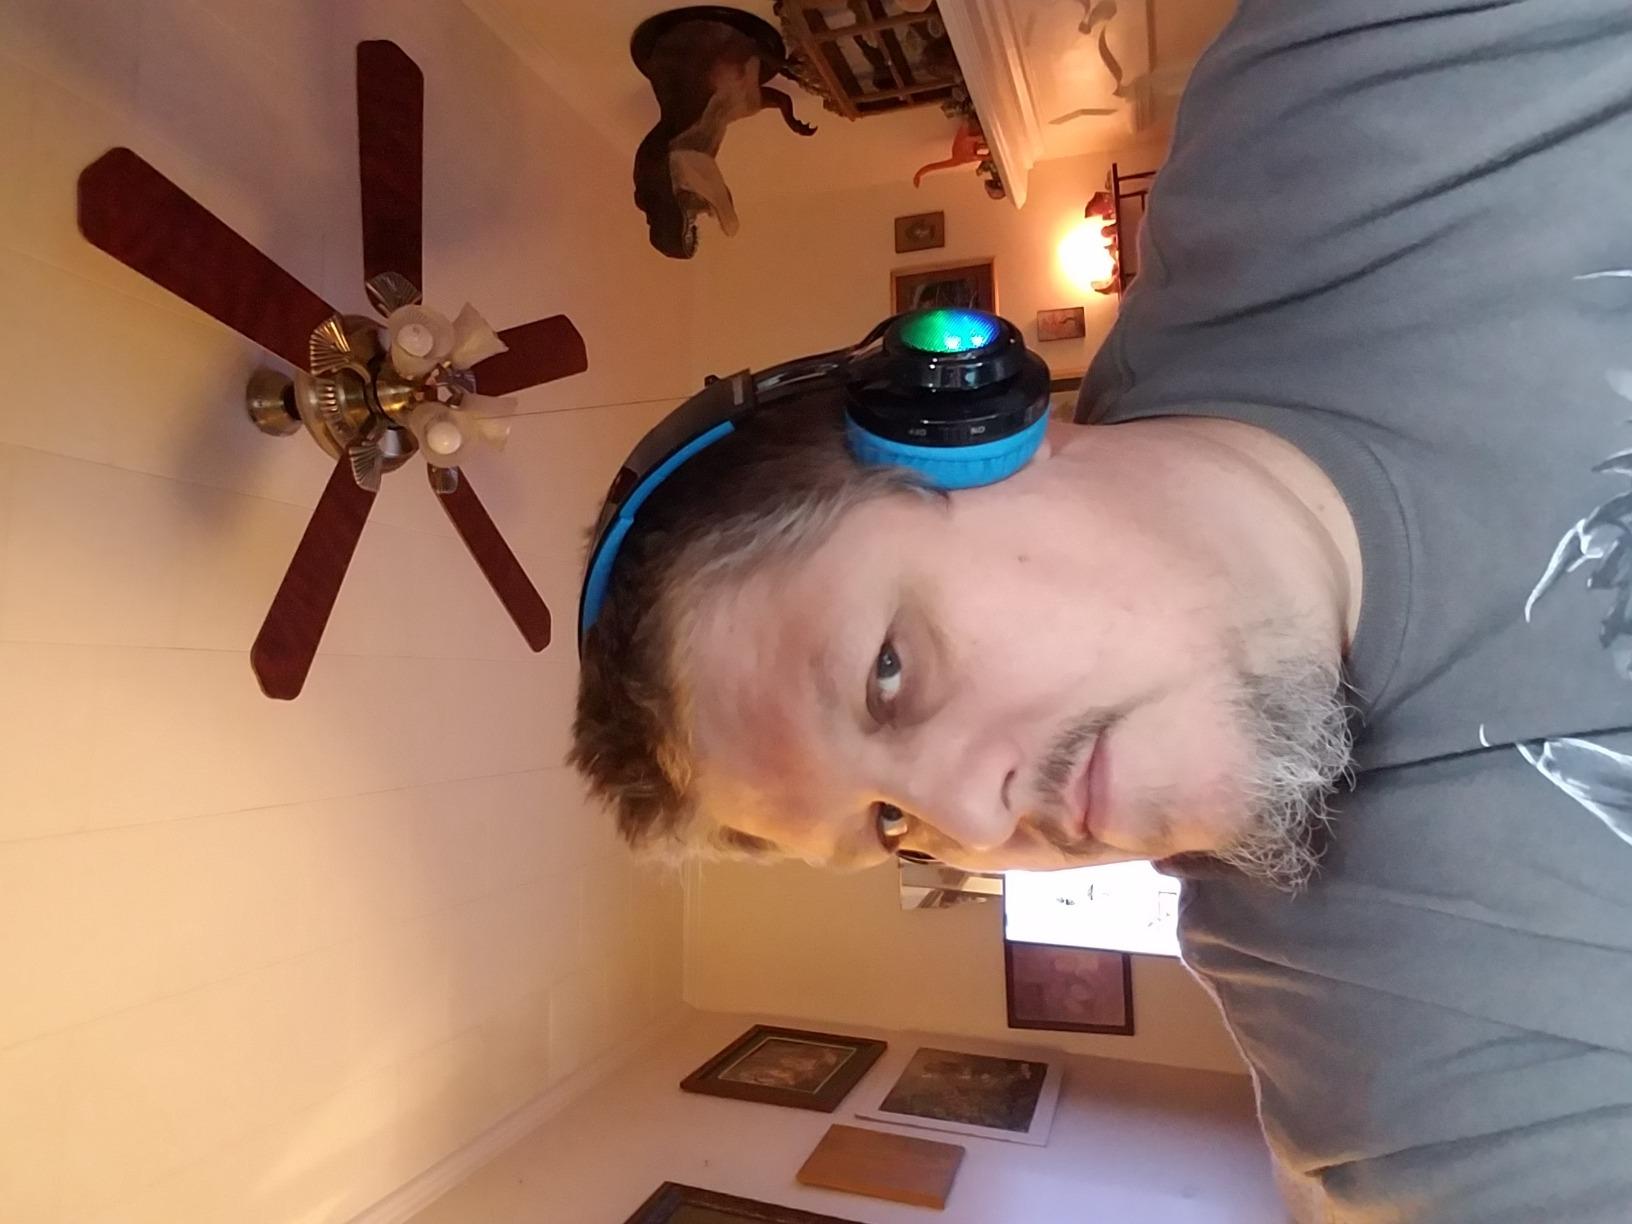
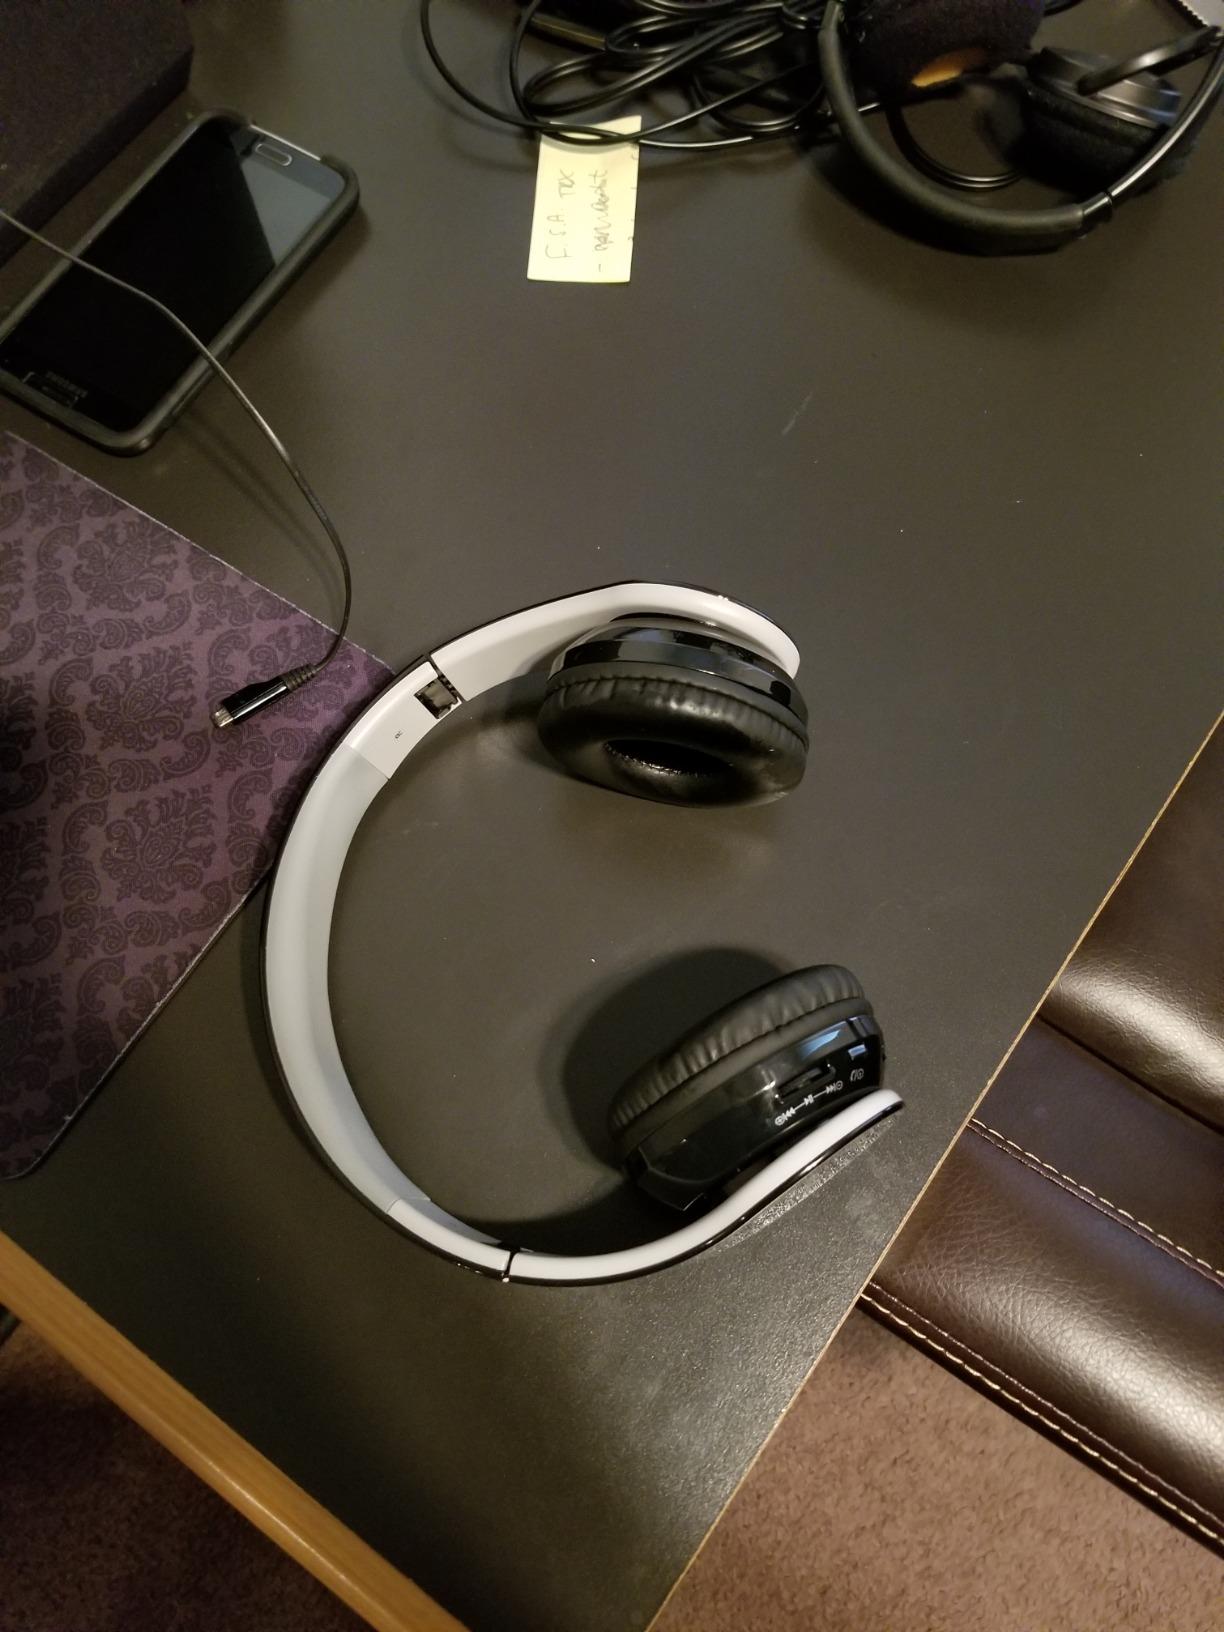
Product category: headphones
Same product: no